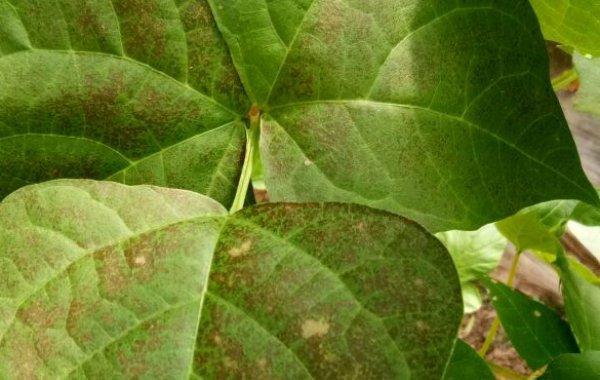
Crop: unknown
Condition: bean_bean_rust